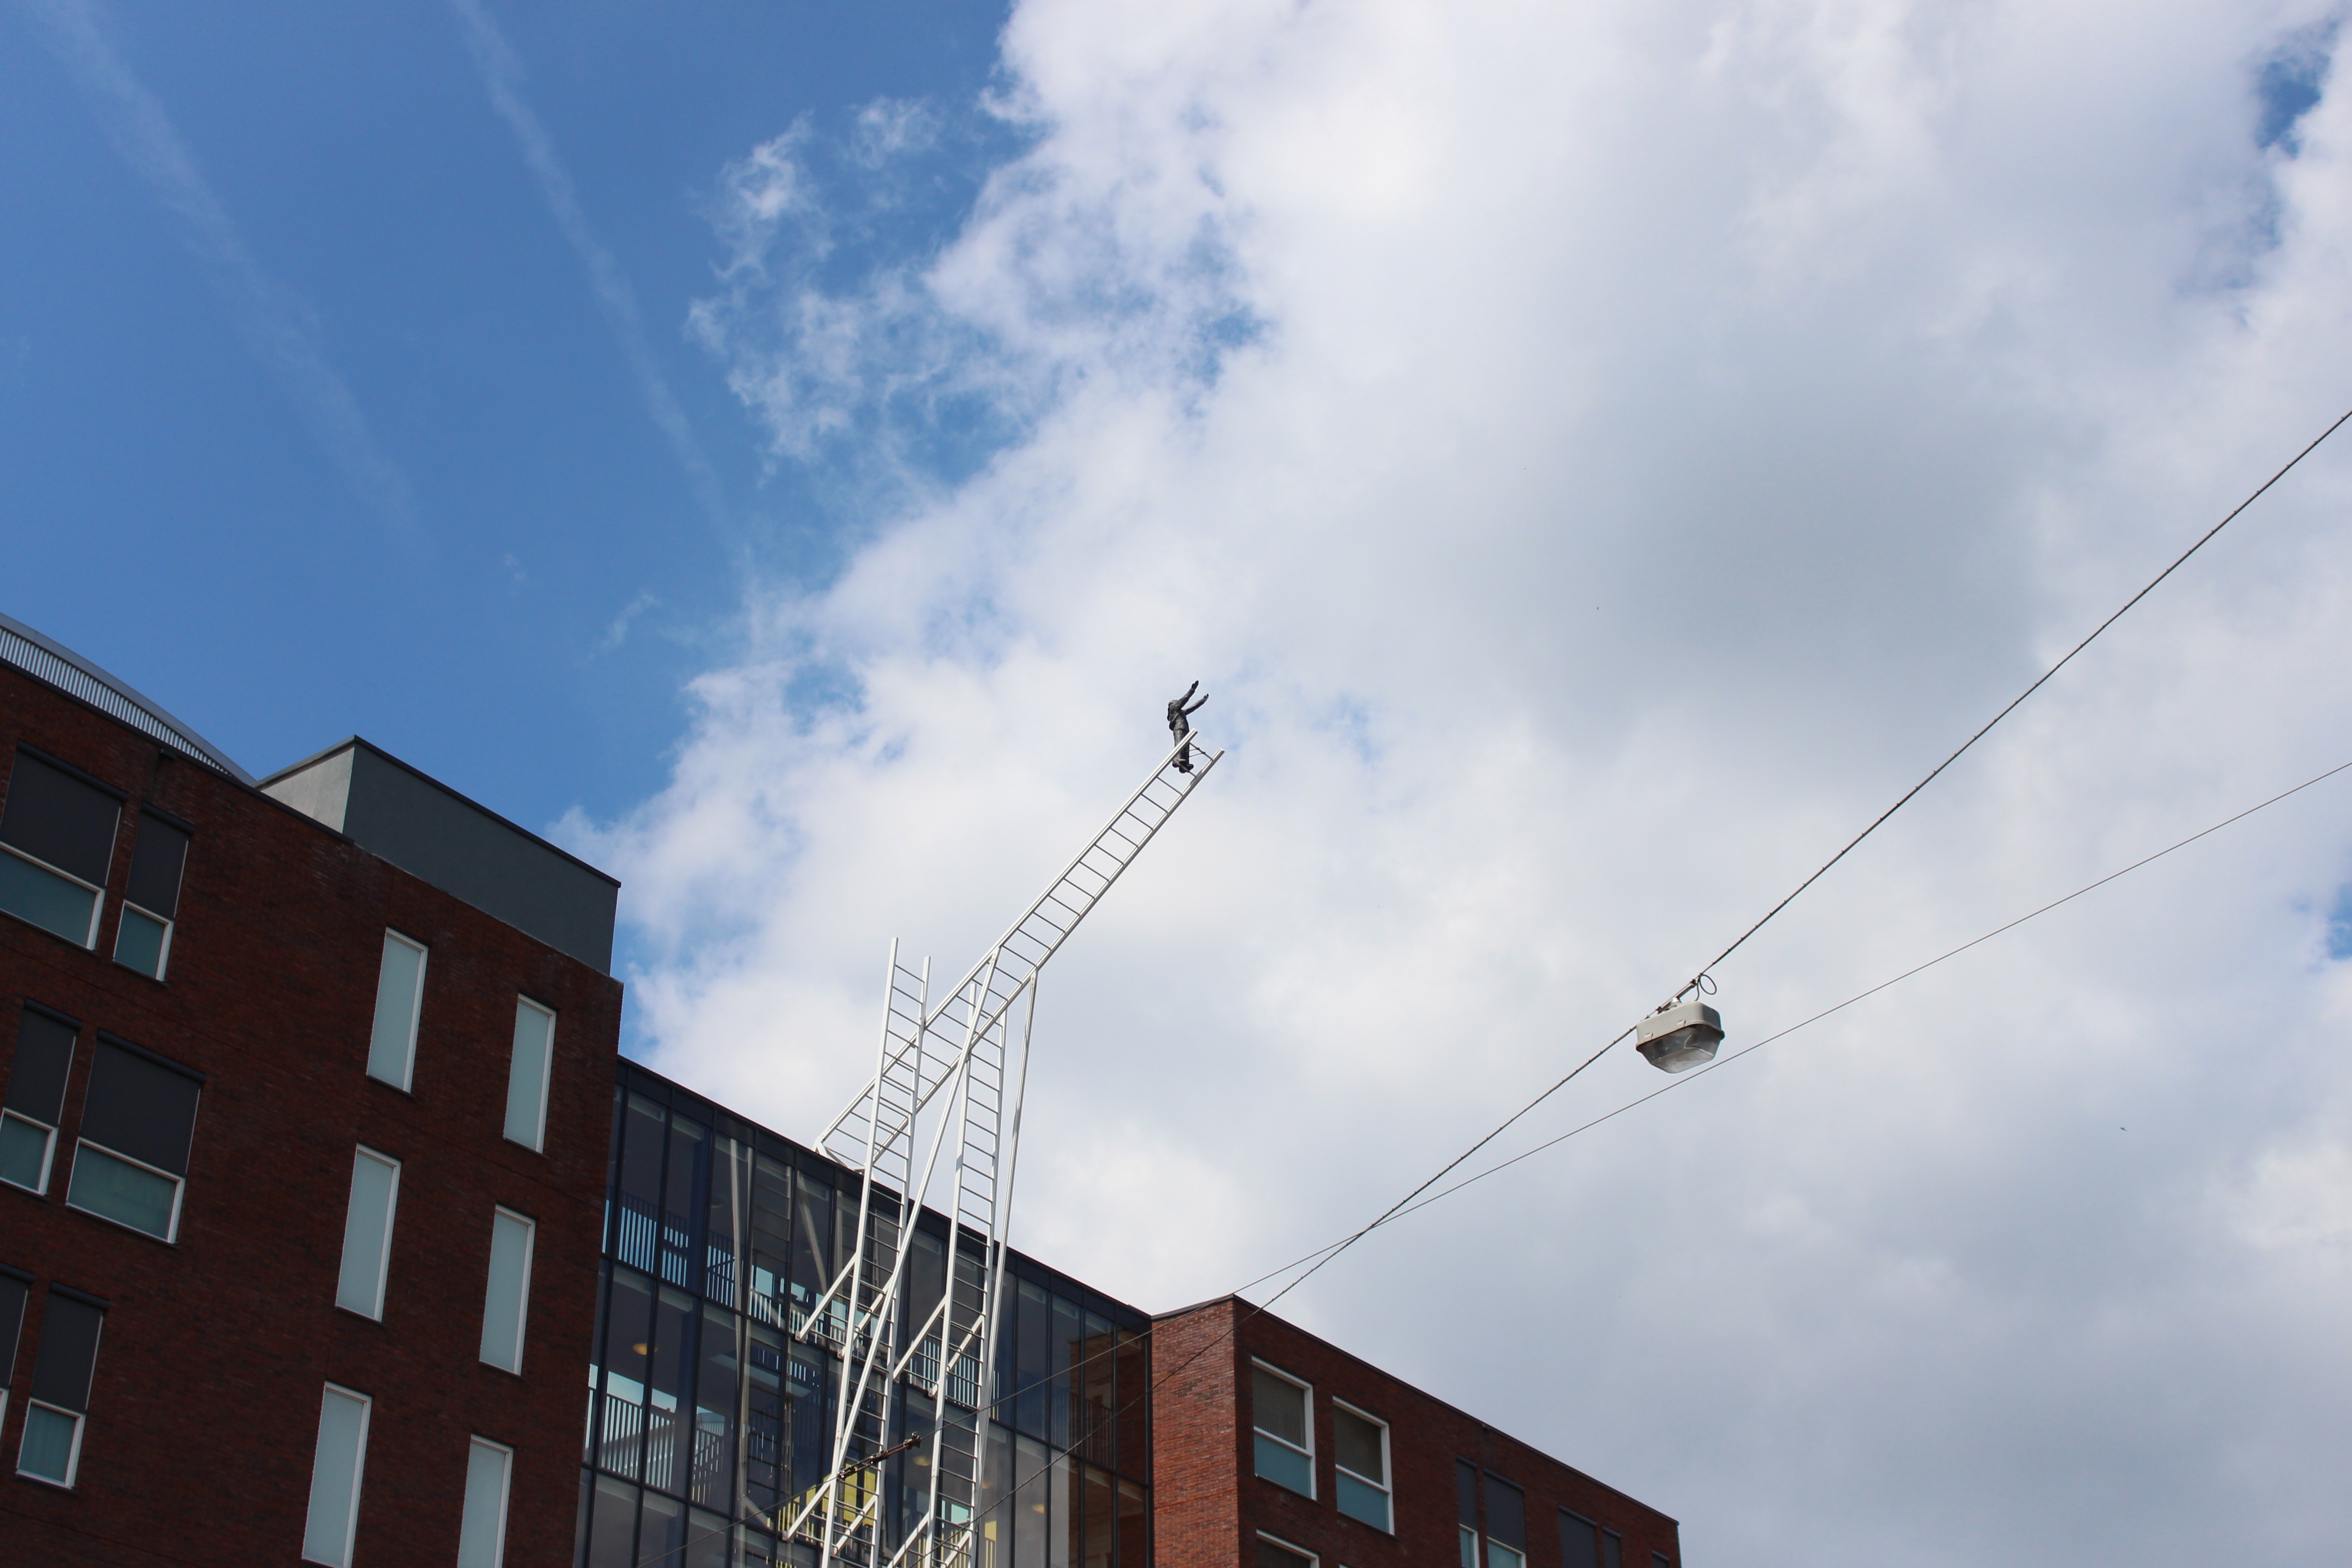
cloud, sky, skyline, city, skyscraper, cityscape, downtown, blue, street light, lighting, urban area, atmosphere of earth